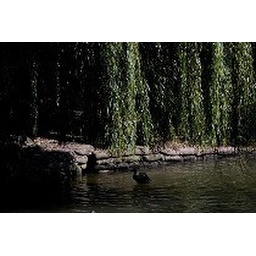
uc tree over water